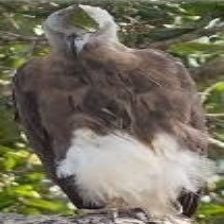
Species: GREY HEADED FISH EAGLE
Scientific name: ICHTHYOPHAGA ICHTHYAETUS